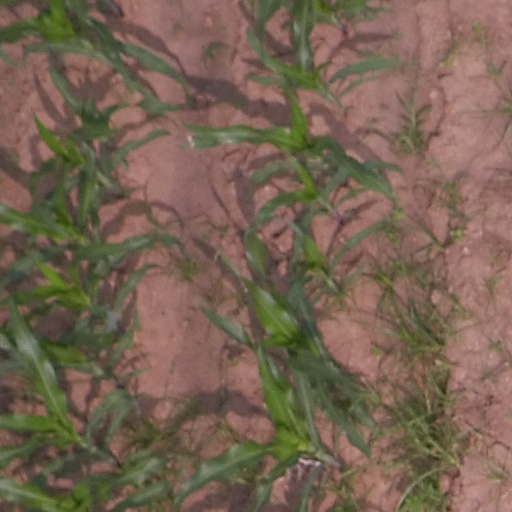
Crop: maize; corn